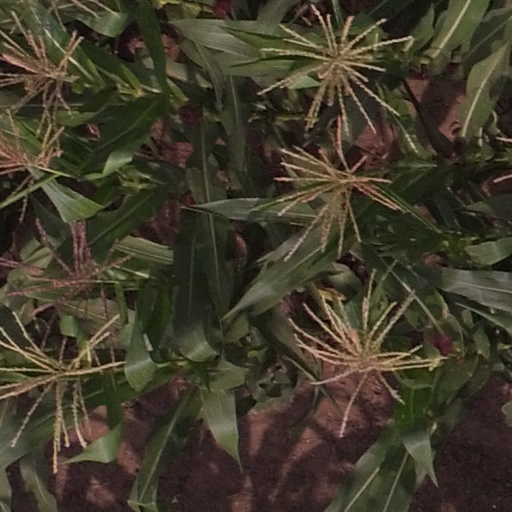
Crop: maize; corn